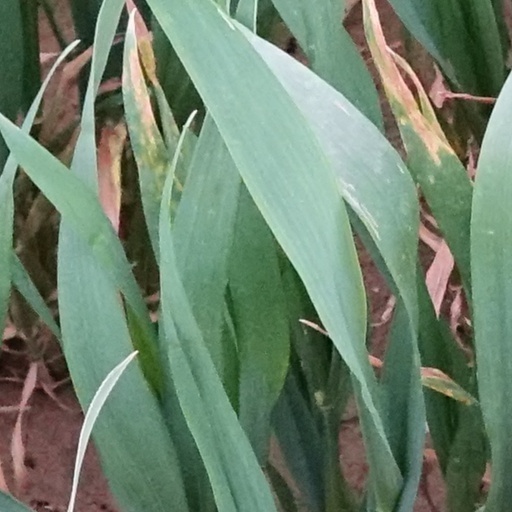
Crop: wheat